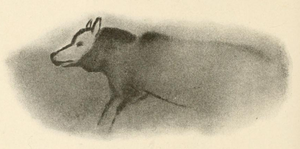
Relevé de peinture polychrome de loup dans la grotte de Font-de-Gaume.
La grotte de Font-de-Gaume est une grotte ornée française située dans l'ancienne commune des Eyzies-de-Tayac, dans le département de la Dordogne. Ses parois comptent plus de 200 gravures et peintures magdaléniennes.